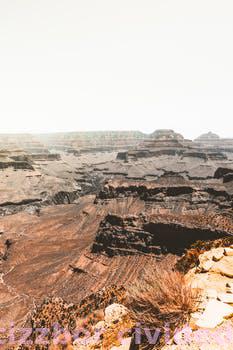
Label: Watermark